Coahuiltecan

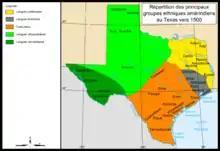
This map shows (in orange) the proximity of Coahuiltecan peoples in Texas, although most authorities would not include the Karankawa and Tonkawa as Coahuiltecan.

The Coahuiltecan languages are a collection of related languages. It should not be confused with the Coahuilteco language. The Coahuiltecan languages are extinct, but there are efforts by scholars such as Jessica L. Sánchez Flores (Nahua descent) to revive them.